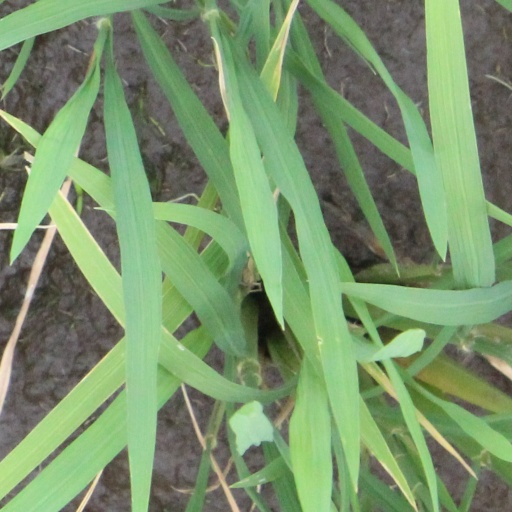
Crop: rice